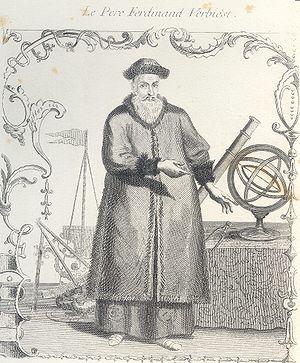
Les grandes découvertes sont la période historique qui s'étend du début du XVᵉ siècle jusqu'au début du XVIIᵉ siècle. Durant cette période, les monarchies et de riches compagnies commerciales européennes financent de grandes expéditions dans le but d'explorer le monde, cartographier la planète et établir des contacts directs avec l'Afrique, l'Amérique, l'Asie et l'Océanie. L'expression d’Âge des découvertes est également utilisée par les cartographes.